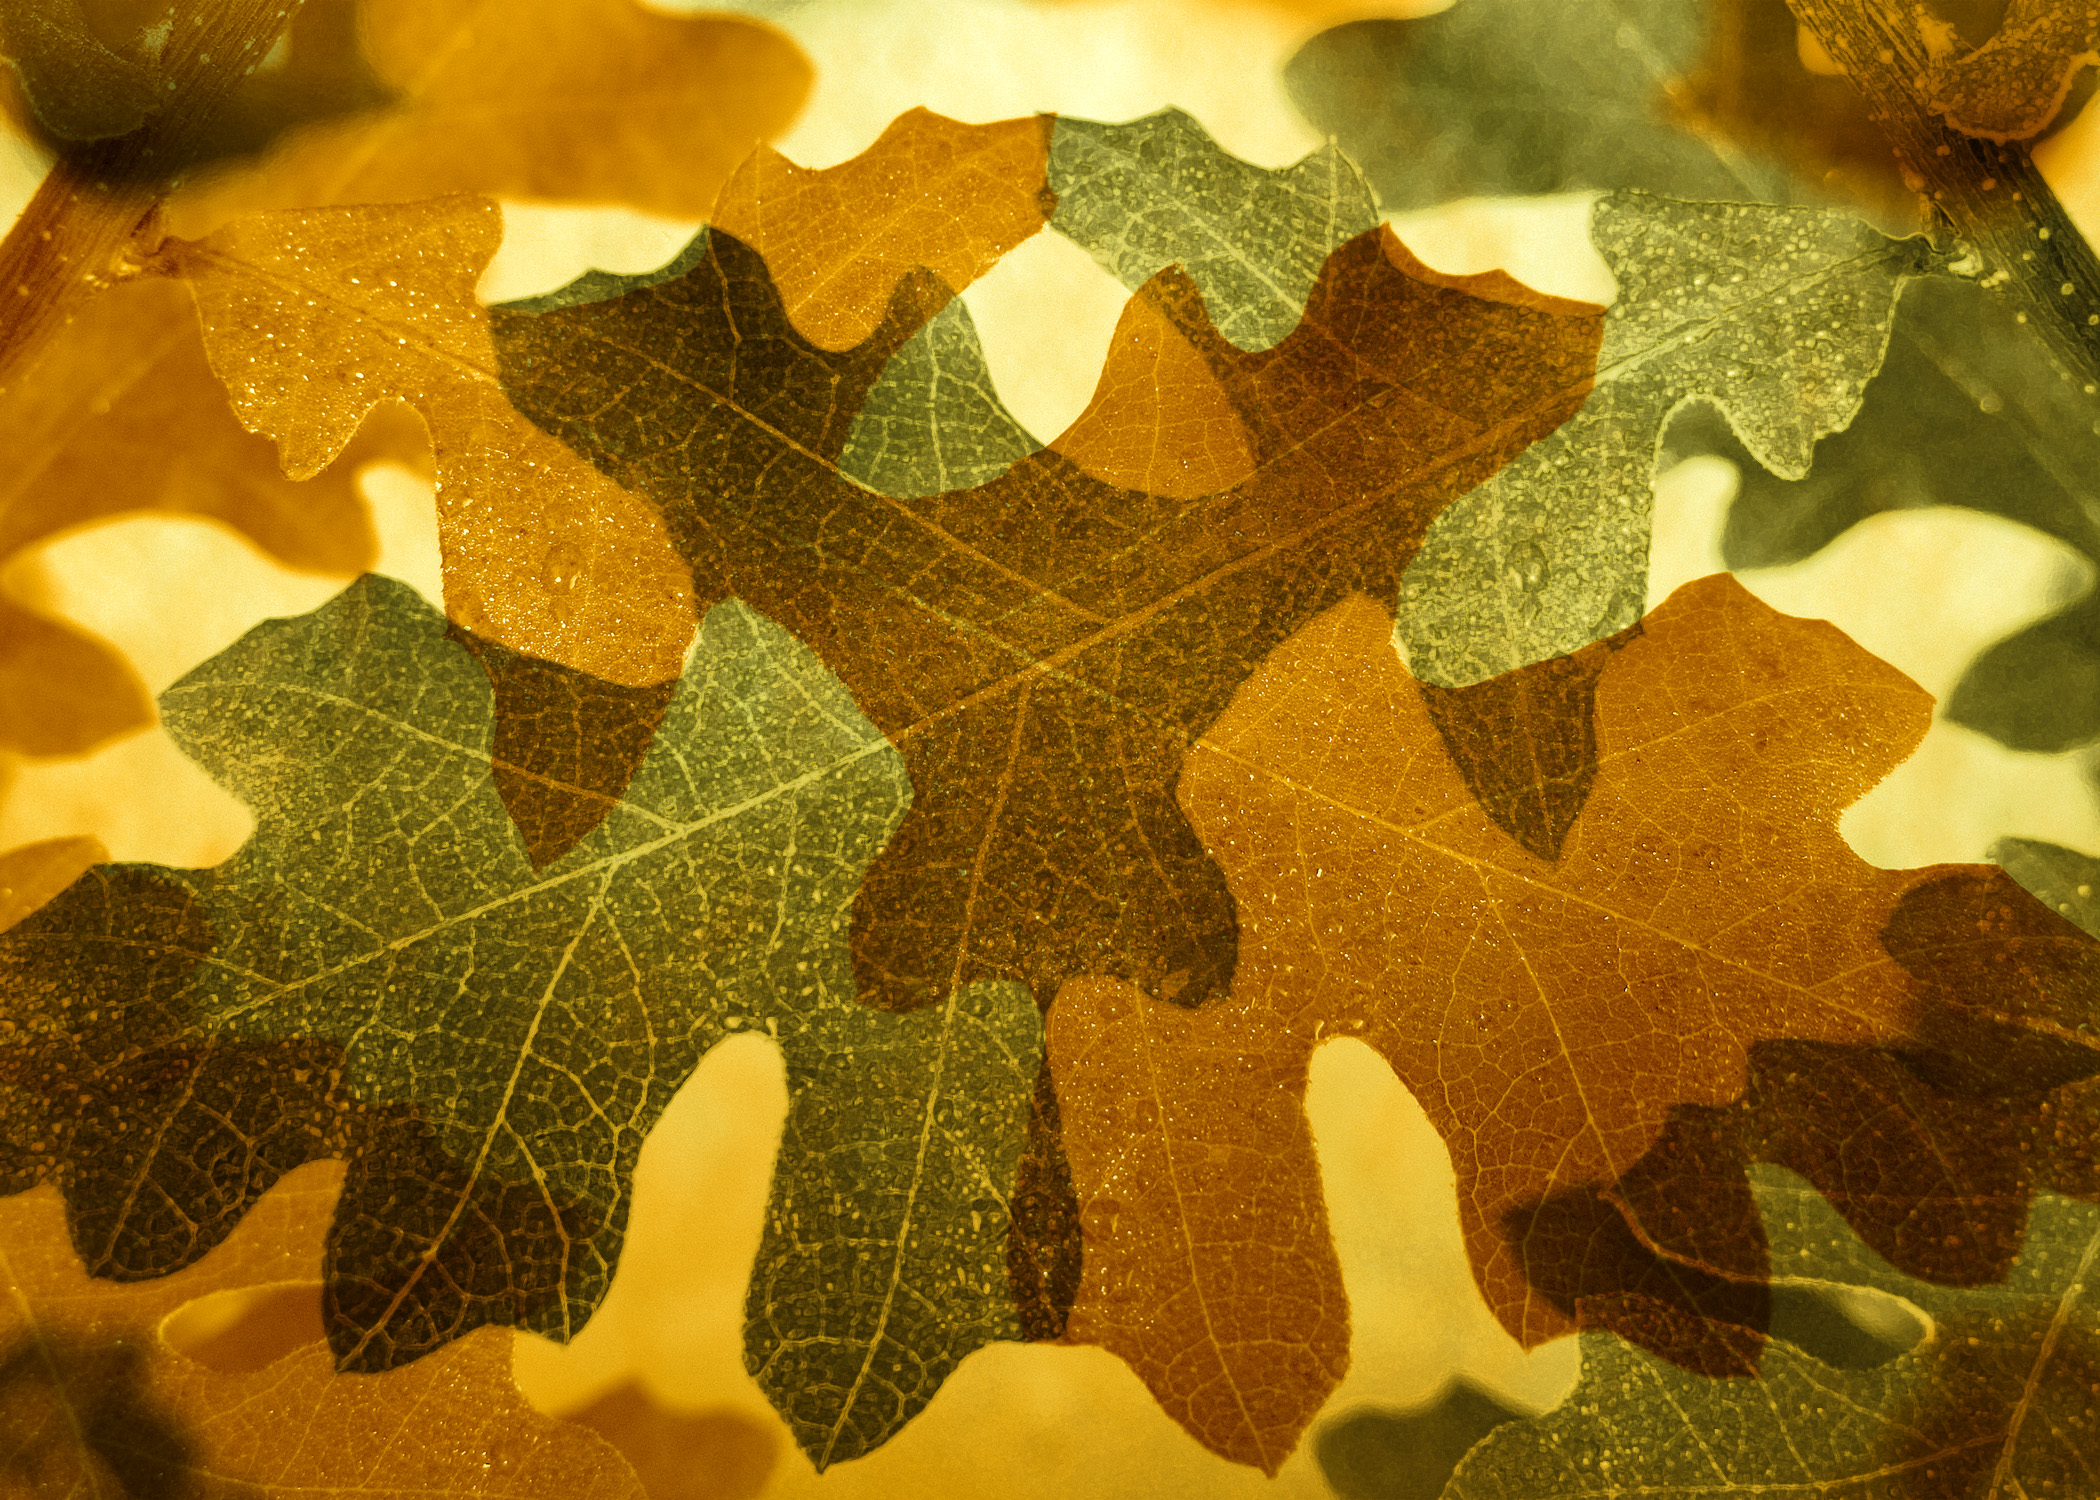
tree, branch, plant, sunlight, leaf, flower, pattern, autumn, yellow, season, maple tree, maple leaf, oak, flowering plant, maidenhair tree, woody plant, land plant